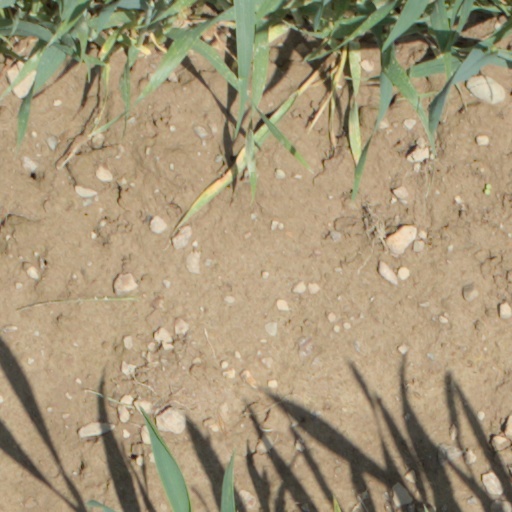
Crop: wheat